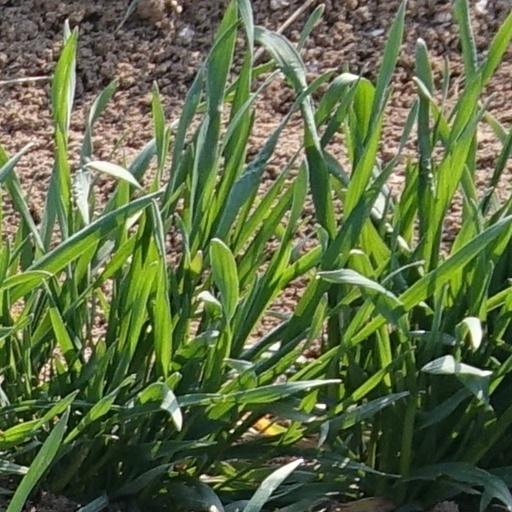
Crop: wheat